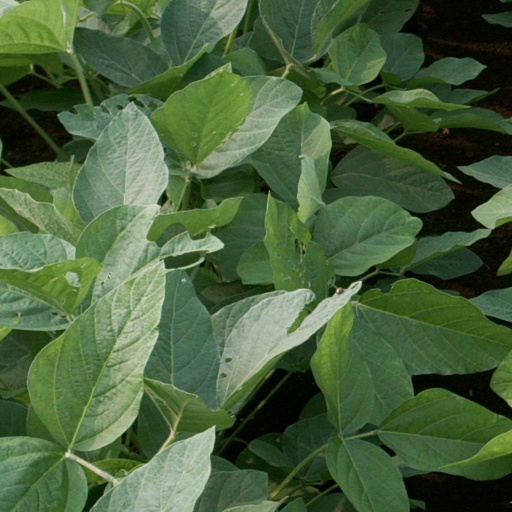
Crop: soybean